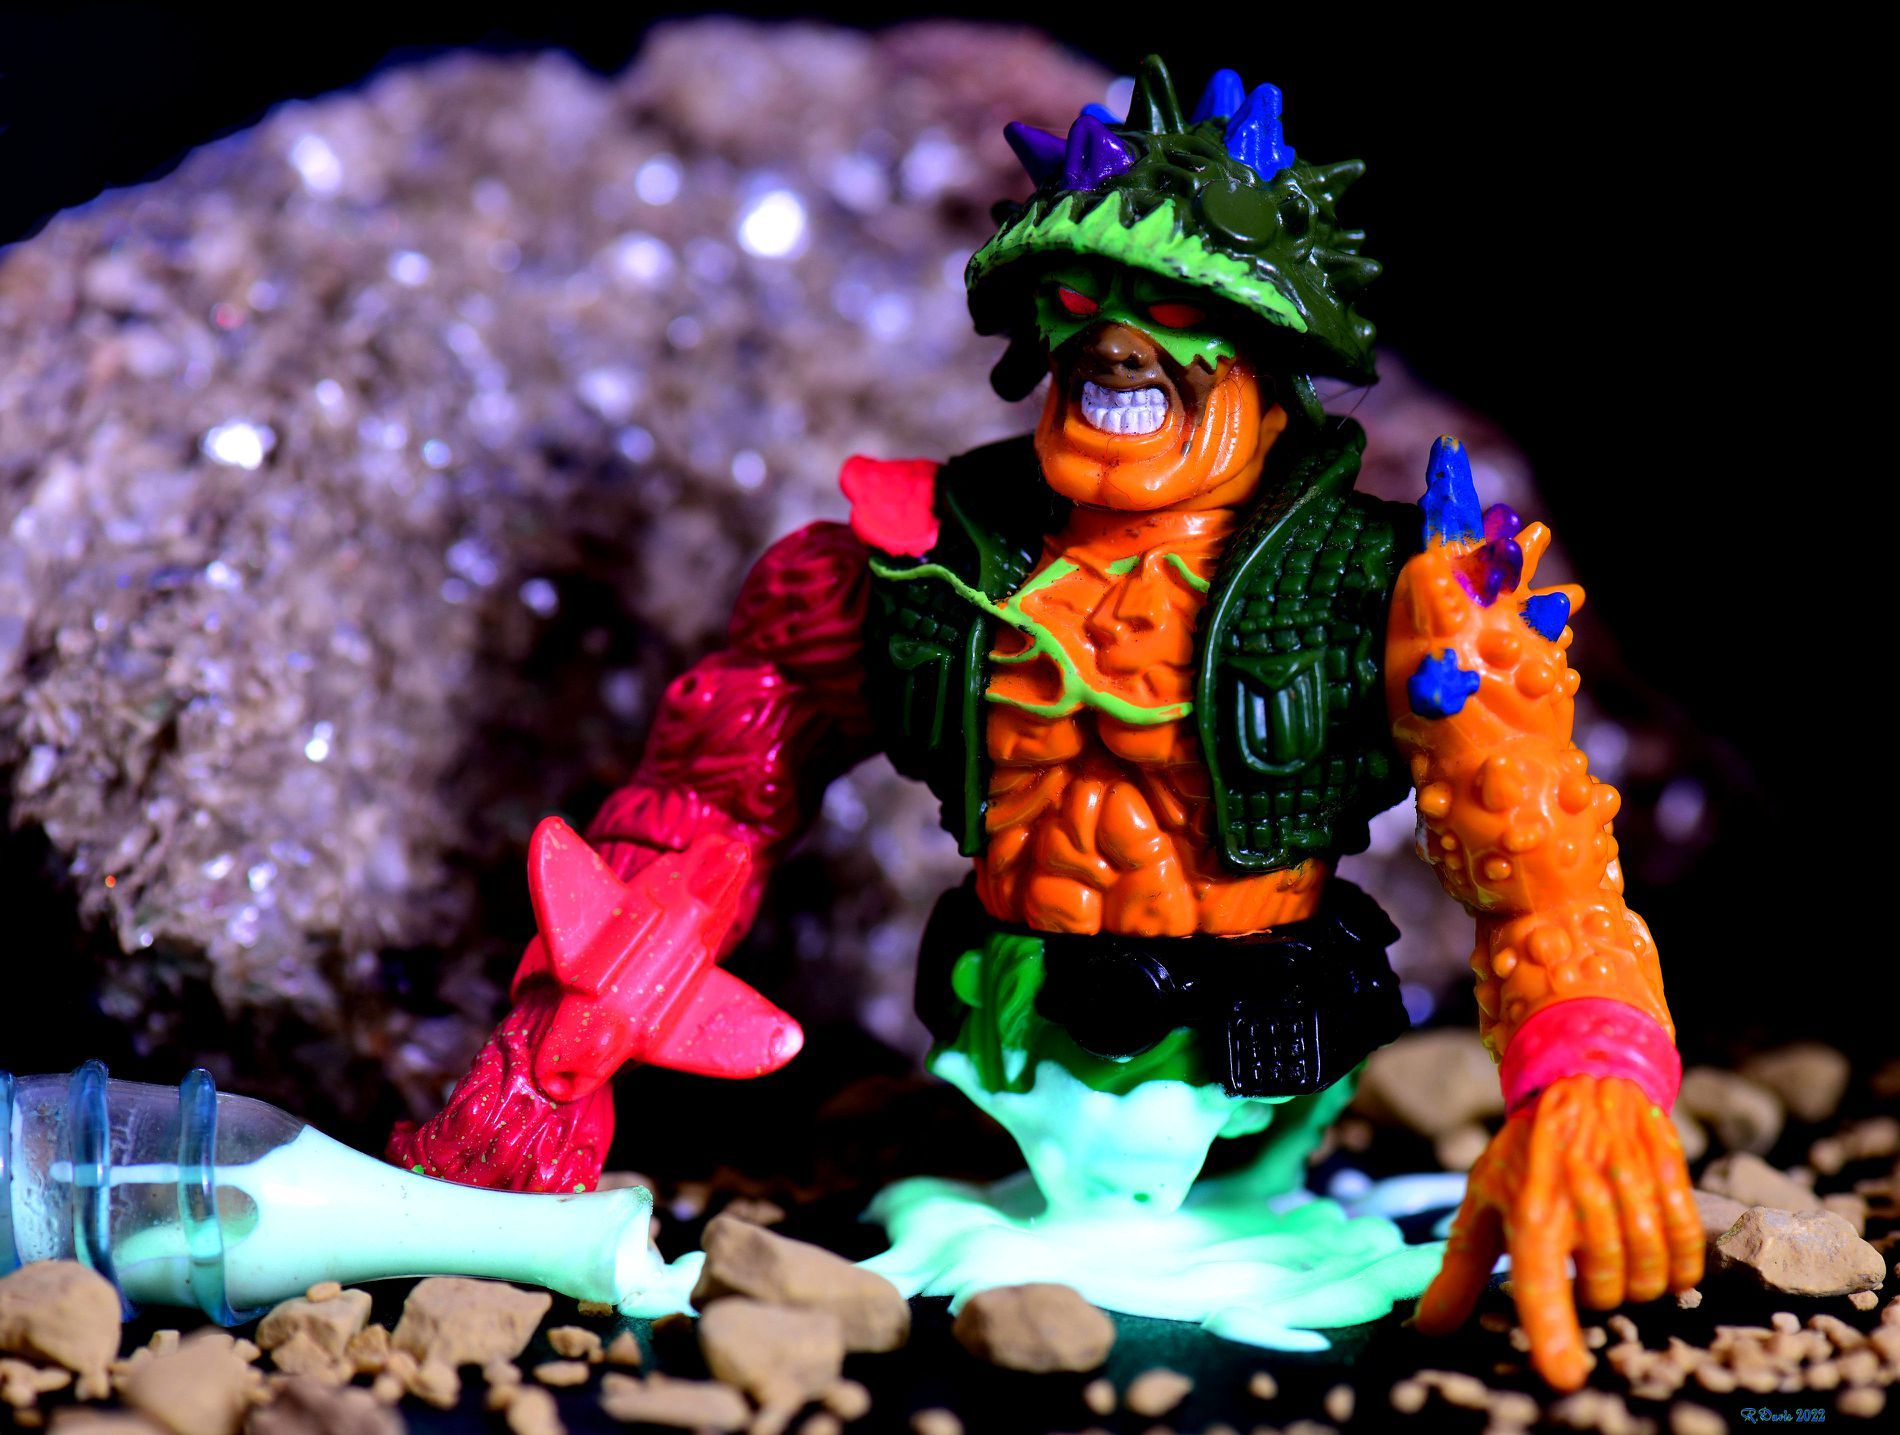
A Toy.
this shot features a vibrant colored toy, green helmet, one arm is in pink while the chest and the other arm is in orange, wearing a green vest and a green shorts, it's in a rocky space. There's a photographer's watermark on the bottom right corner of the image.
This close-up shot of the toy was taken at eye level to make it the focal point. The mood is playful while the color palette combines vibrant toy colors with earthy tones from the rocky environment, creating a balanced, playful atmosphere. There's a photographer's watermark on the bottom right corner of the image.
Labels: Child, Female, Girl, Person, Figurine, Toy, Face, Head, Mortar Shell, Weapon, Action Figure, Rocky Space, Signature, Watermark
Camera: NIKON CORPORATION NIKON D850
Aperture: F7.1
Exposure: 2 sec
ISO: 200
Focal length: 105.0 mm